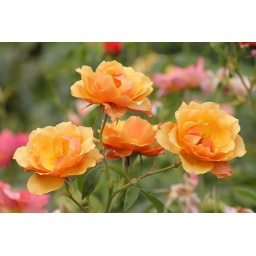
Yellow and pink roses in the Rose Gardens at Regents Park, London. July 2010